Robert B. Ford

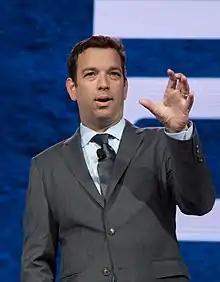
Robert Ford in 2018

Robert B. Ford is an American businessman and the thirteenth chief executive officer at Abbott Laboratories, a publicly traded medical devices and health care company based in Abbott Park, Illinois. He received a bachelor's degree from Boston College and an MBA from Haas School of Business.